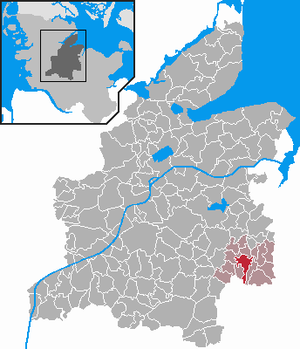
Bordesholm est une commune d'Allemagne située dans l'arrondissement de Rendsburg-Eckernförde.